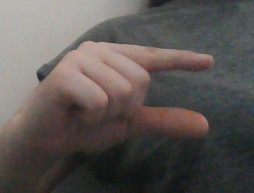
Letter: dal